Electronic waste

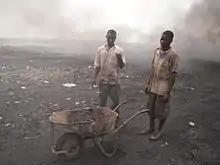
Agbogbloshie e-waste workers completing a burn for copper recovery, 2010

In many developed countries, electronic waste processing usually first involves dismantling the equipment into various parts (metal frames, power supplies, circuit boards, plastics), often by hand, but increasingly by automated shredding equipment. A typical example is the NADIN electronic waste processing plant in Novi Iskar, Bulgaria—the largest facility of its kind in Eastern Europe. The advantages of this process are the human worker's ability to recognize and save working and repairable parts, including chips, transistors, RAM, etc. The disadvantage is that the labor is cheapest in countries with the lowest health and safety standards.